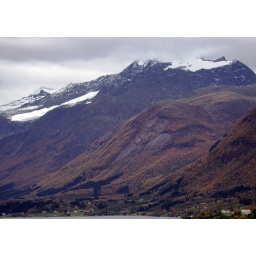
Trollkyrkja (Church of the mountain giants), with it black wall topped with a white glacier, is a very prominent mountain in Sykkylven.